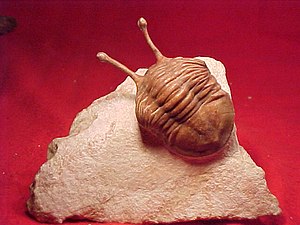
Palæozoikum
Trilobit med øjestilke.
Palæozoikum, tidligere kaldet Jordens oldtid, er en geologisk æra, som strækker sig fra 541 til 252 millioner år siden, hvor Palæozoikum blev afløst af mesozoikum.